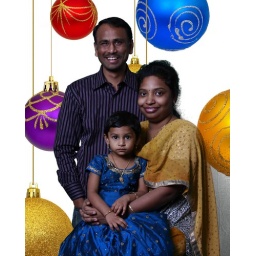
The photos in this series were all done using green screen or chromakey techniques for family holiday photos.